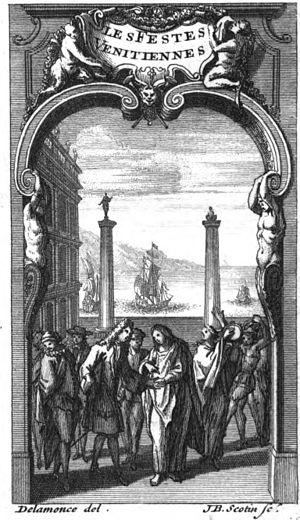
Les Fêtes vénitiennes est un opéra-ballet du compositeur français André Campra.